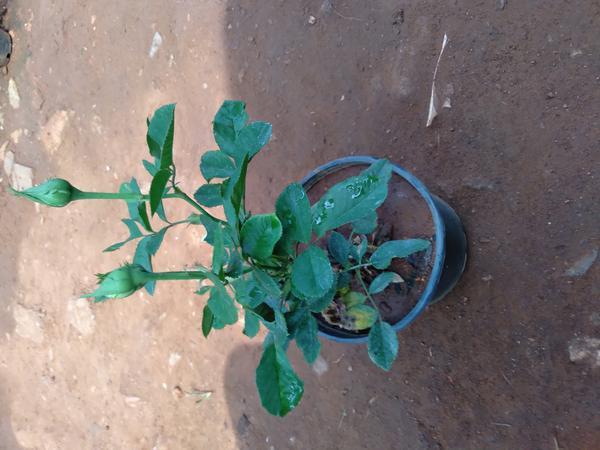
Plant: Rose